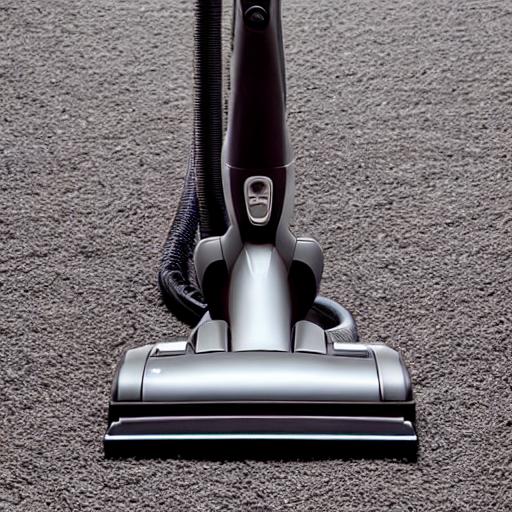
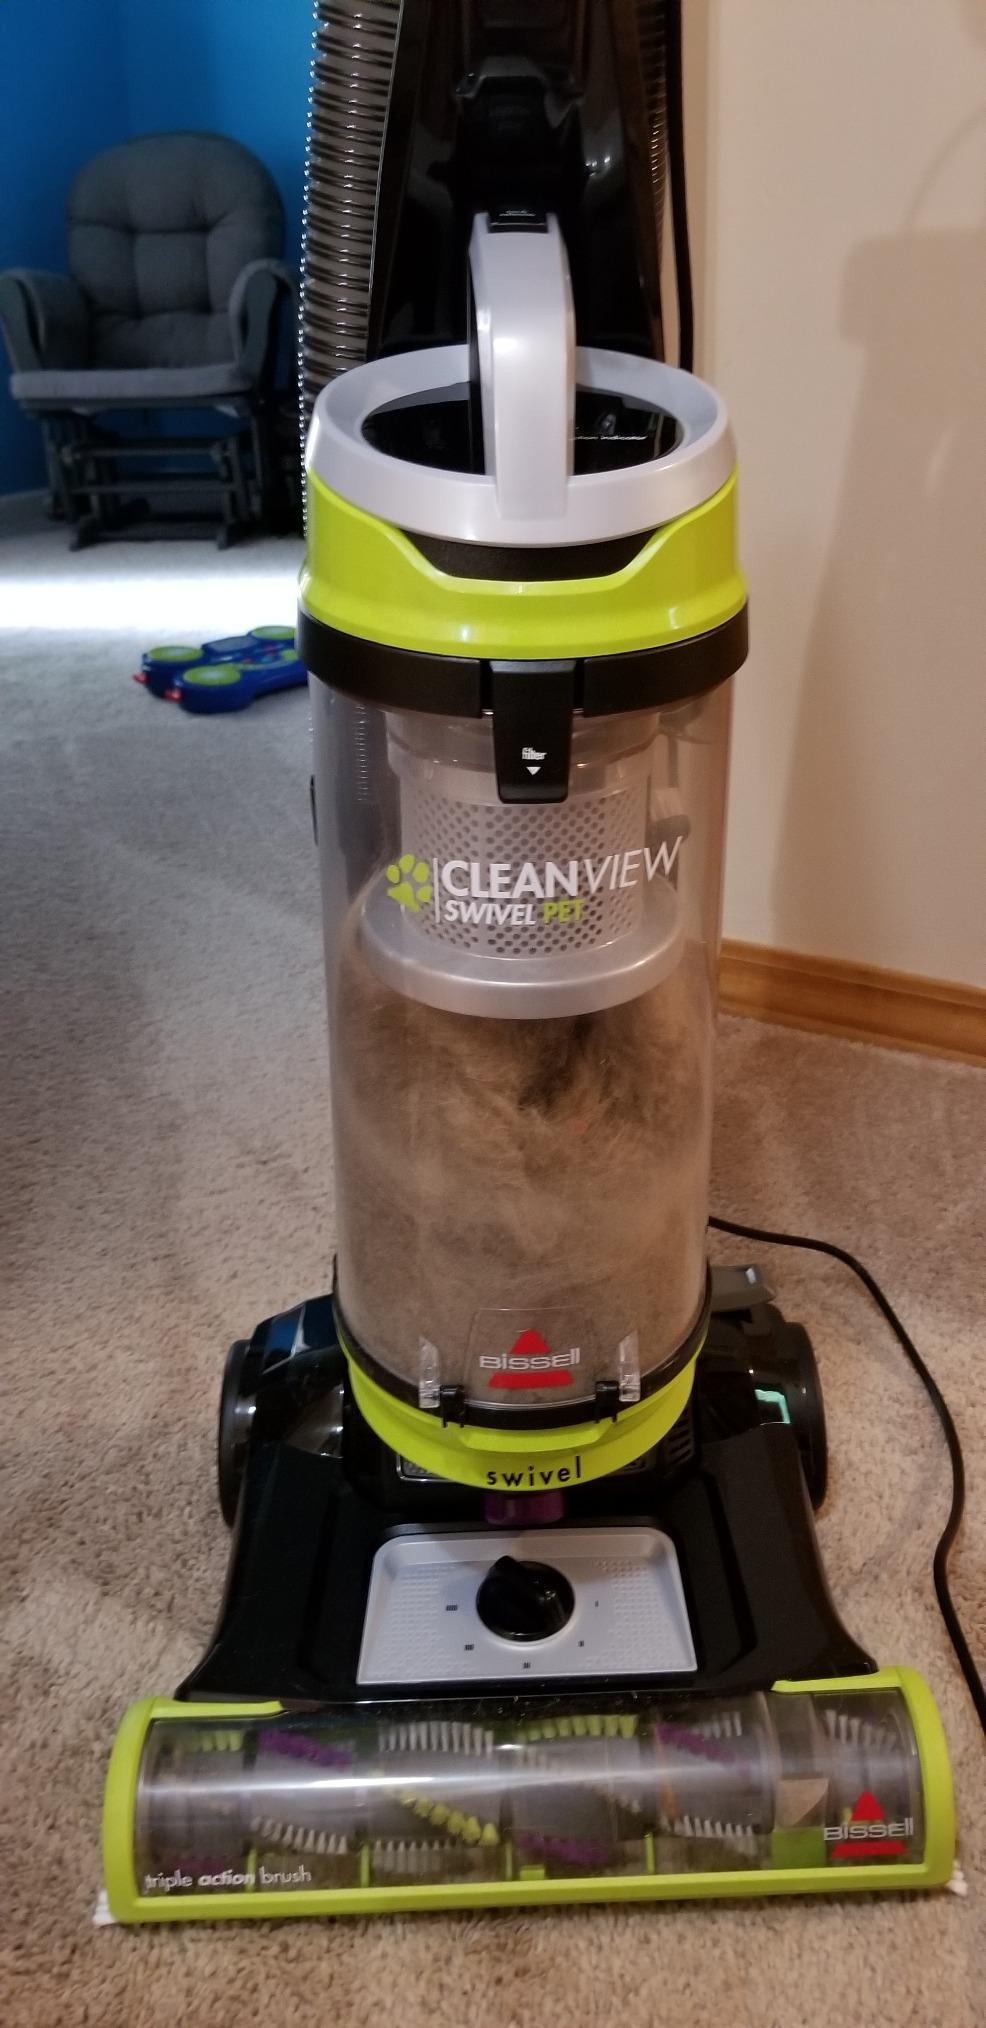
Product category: items_vacuum
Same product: no